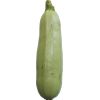
Label: zucchini